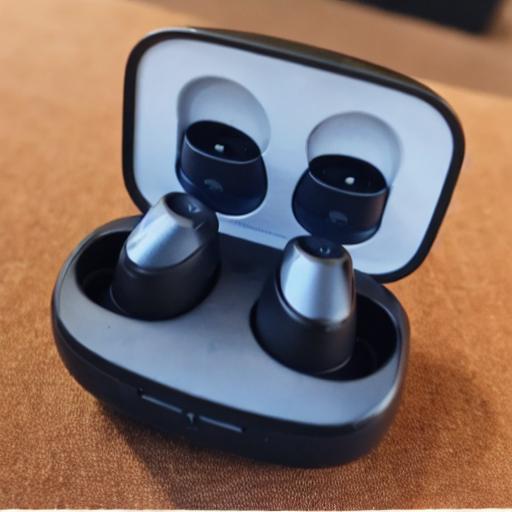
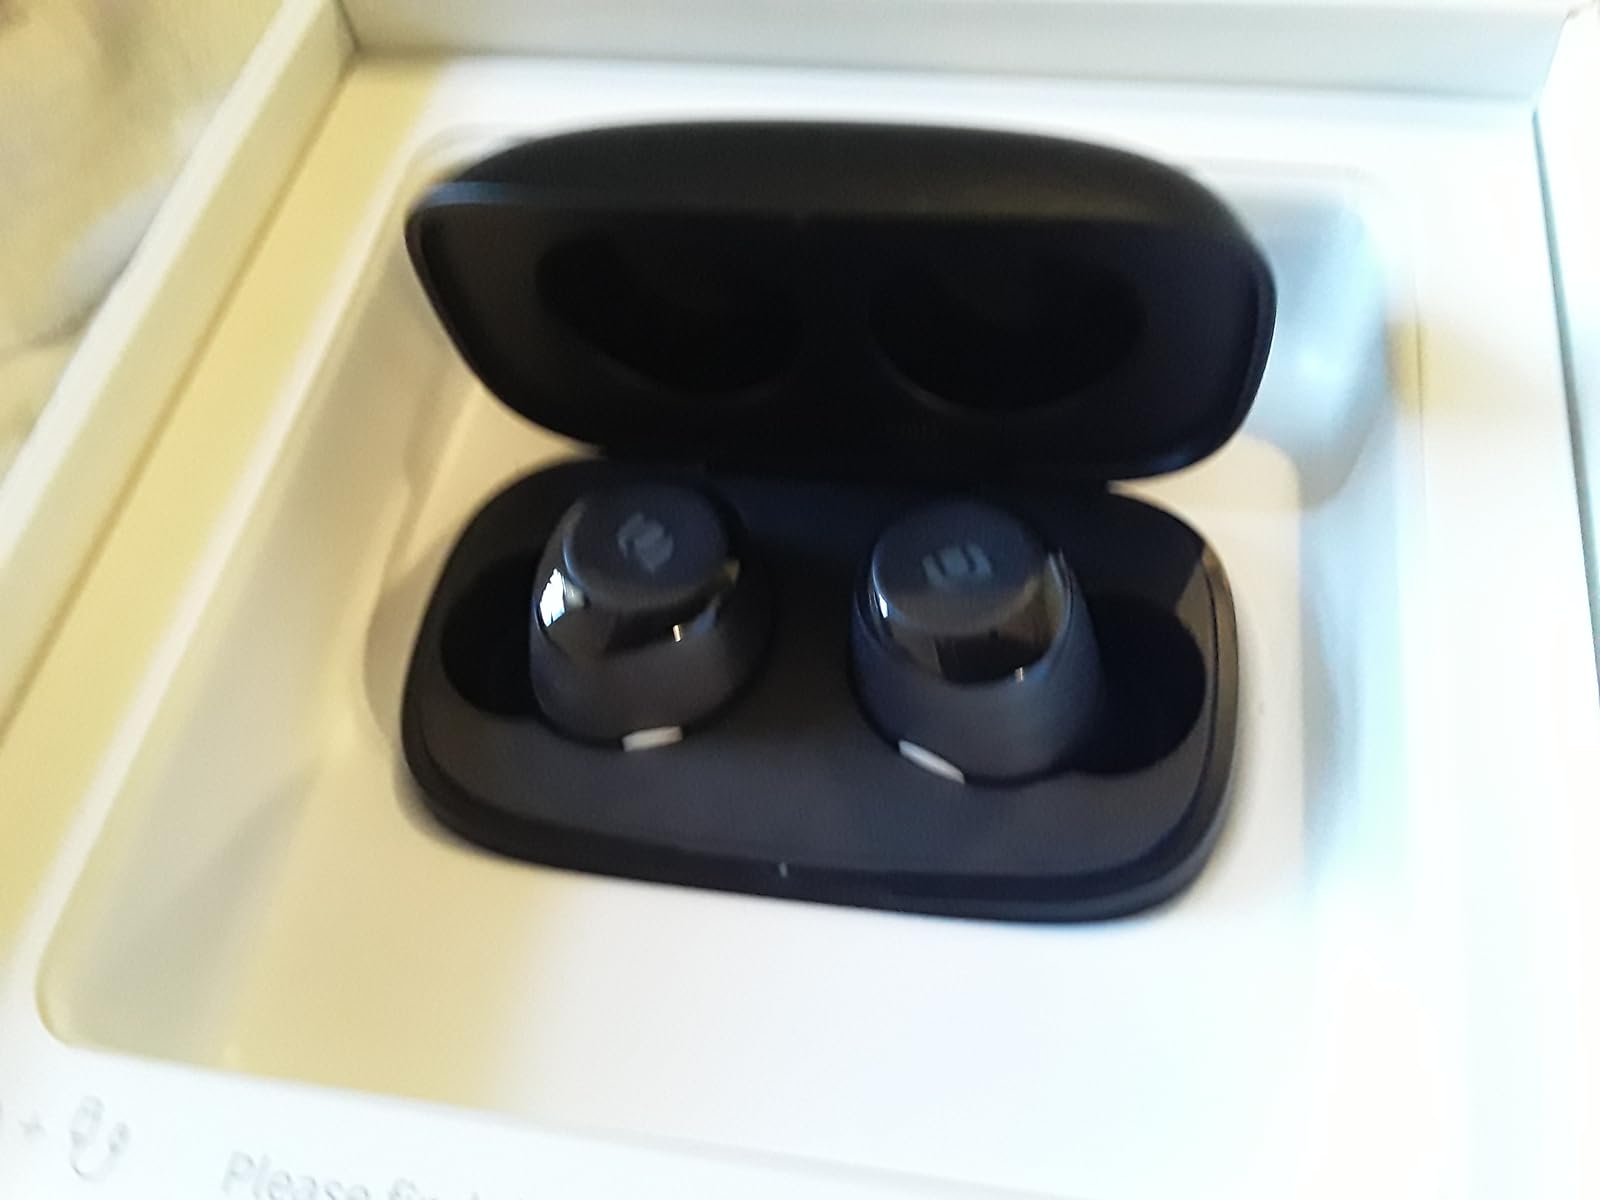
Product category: earbuds
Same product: no